Cognitive sociolinguistics

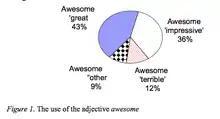
Use of adjective awesome

In the study, 72 English speakers were interviewed. They were locally born in South Yorkshire and ranged from age 11 to 92. To get the usage-based meanings of awesome, people were asked “who or what is awesome?” and after the volunteer's answer, a second question is posed, “why is ___ awesome?” Then, the response to that question shows the volunteer's usage-based conception of awesome.